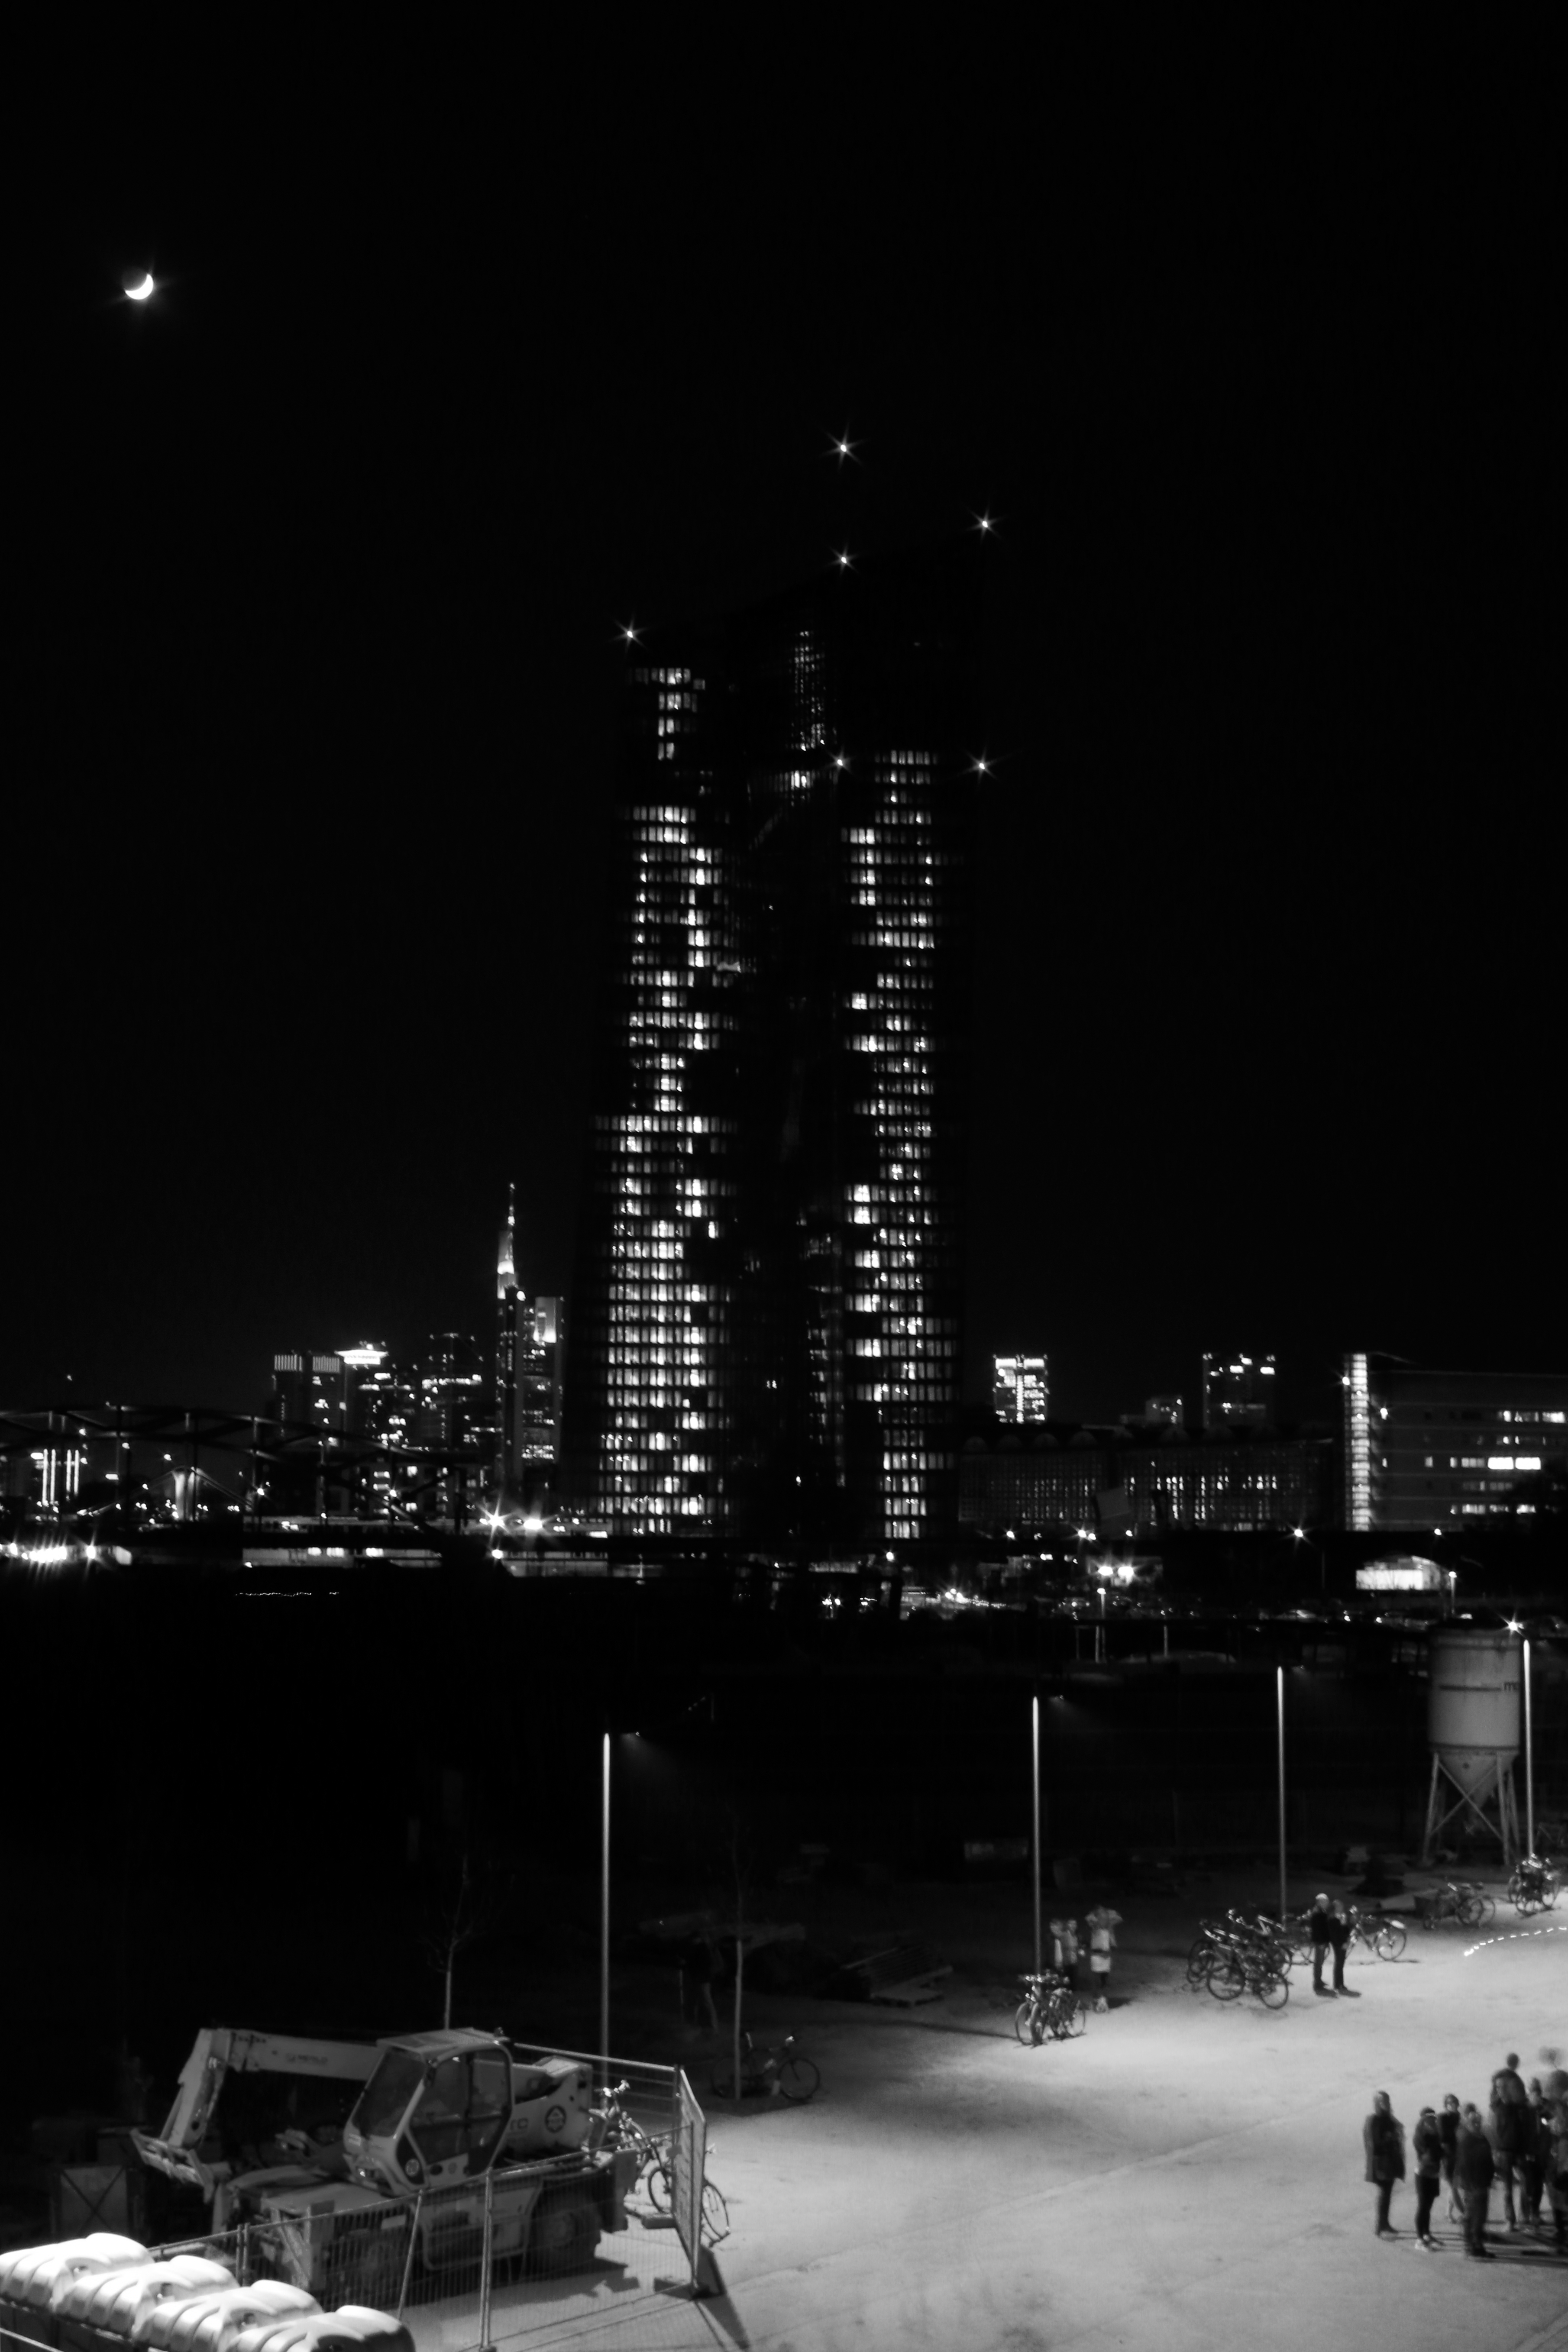
light, black and white, skyline, night, photography, city, skyscraper, cityscape, darkness, black, monochrome, lighting, bw, blackandwhite, blackwhite, alemania, allemagne, sw, schwarzweiss, schwarzweis, shape, frankfurtmain, germania, frankfurt, luminale, schwarzweissfotografie, schwarzweisfotografie, luminale2014, monochrome photography